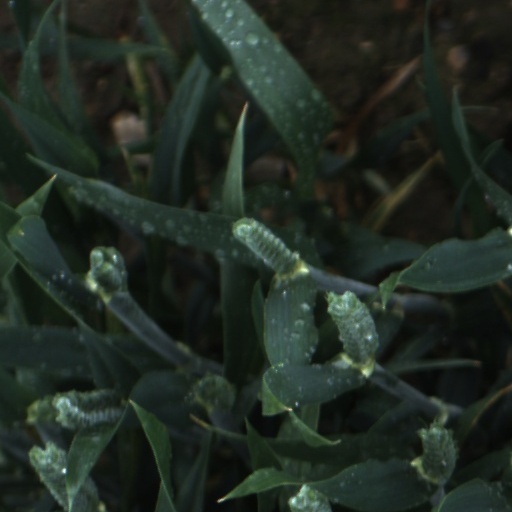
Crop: wheat